Hoda Afshar

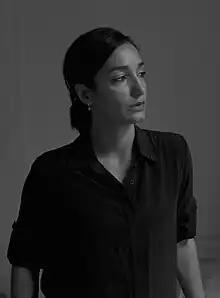

Afshar was born in Tehran, Iran, in 1983, four years after the Iranian Revolution.